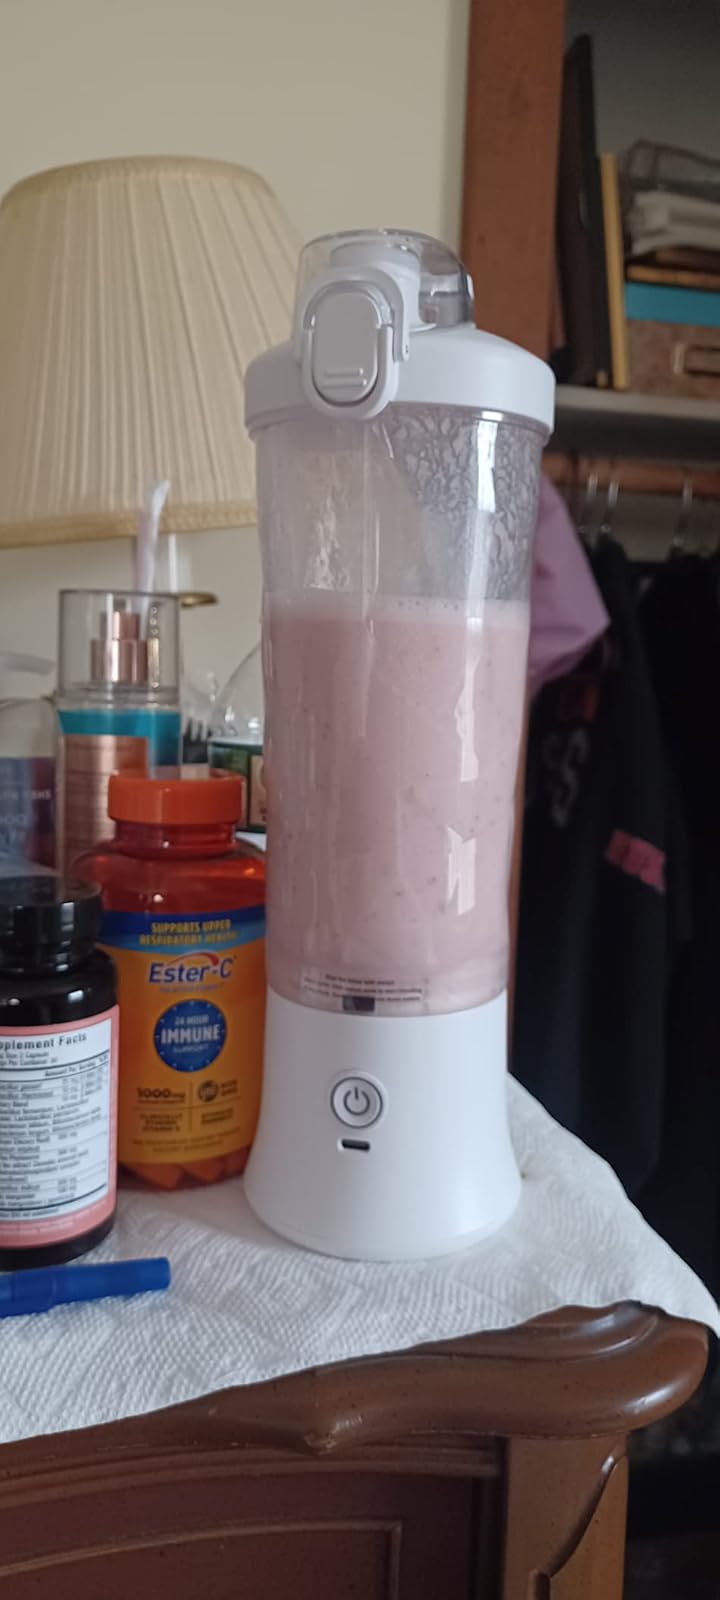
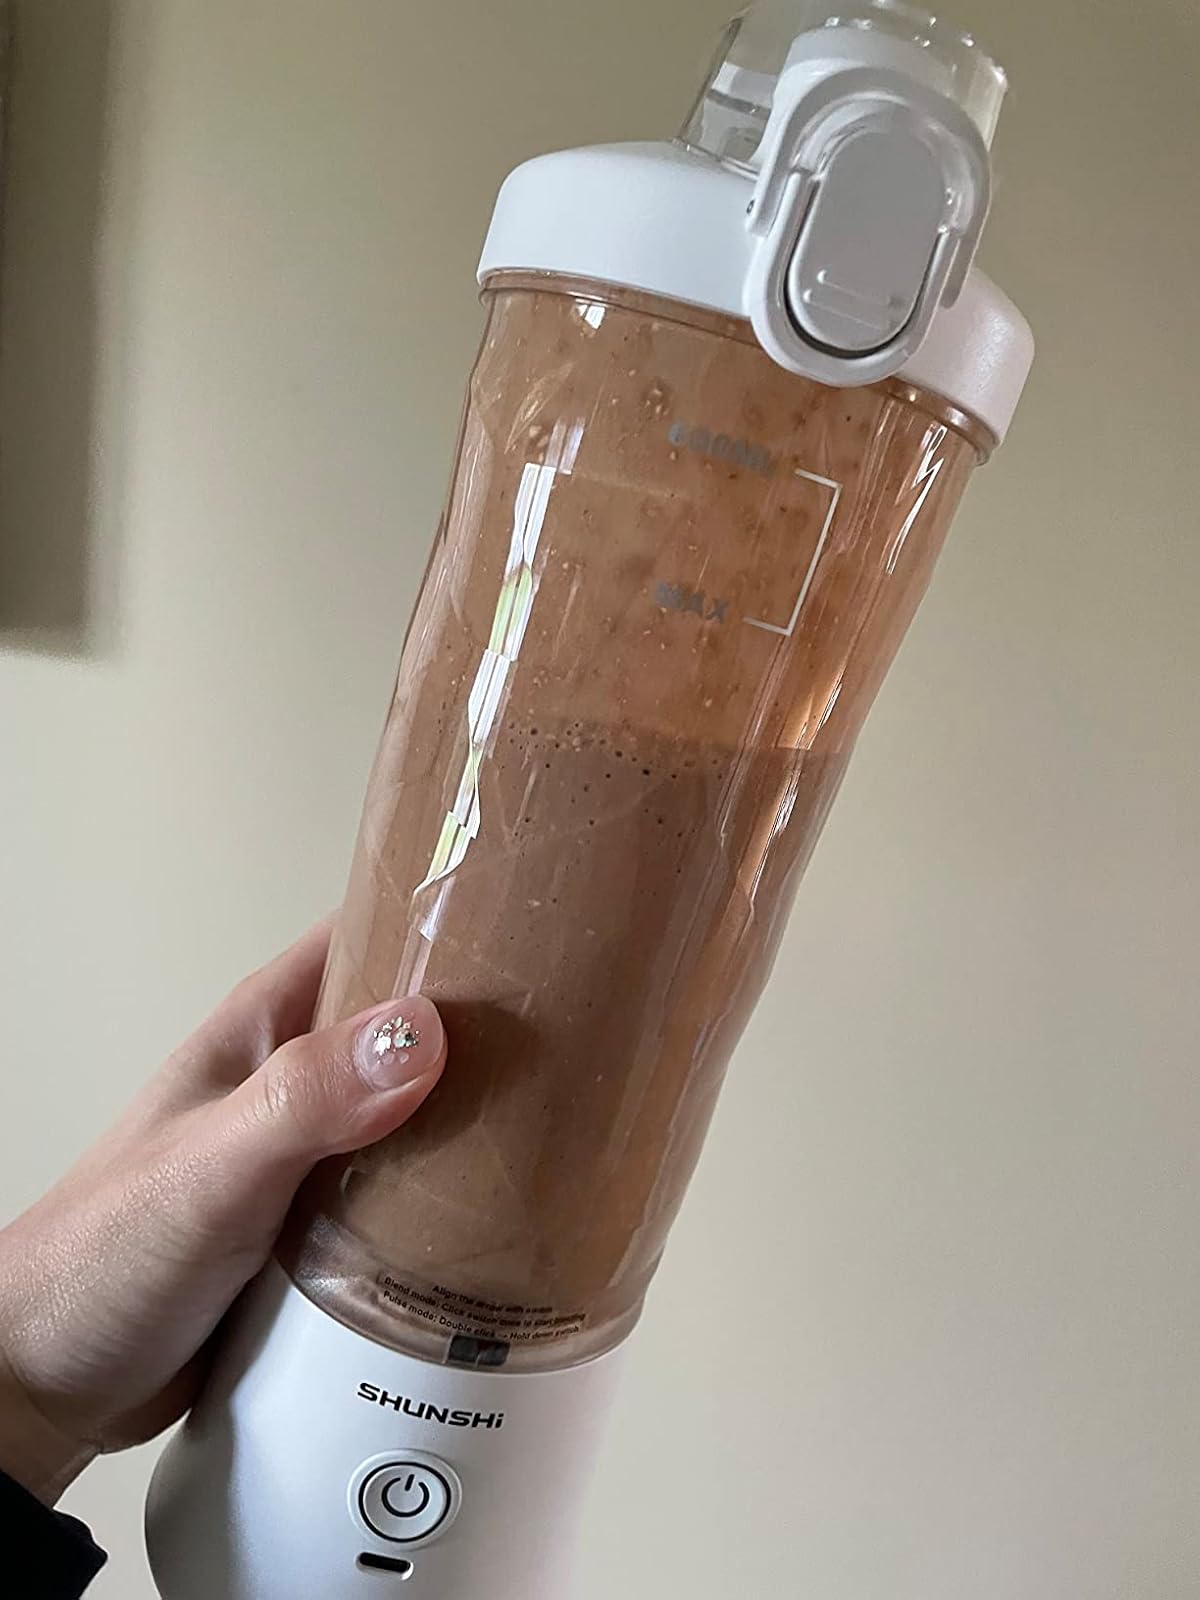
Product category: items_blender
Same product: yes